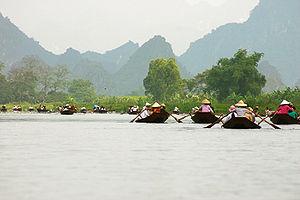
Hà Tây est une ancienne province du nord du Viêt Nam dont le chef-lieu était Ha Dong. Sontay était la ville secondaire.